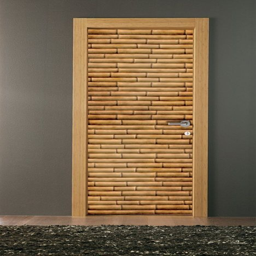
switch from traditional woods and try bamboo !